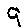
Label: 9